TaxiBot

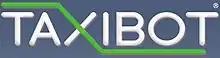
TaxiBot logo

The TaxiBot, developed by the Lahav Division of Israel Aerospace Industries, is a semi-robotic, towbarless aircraft tractor.